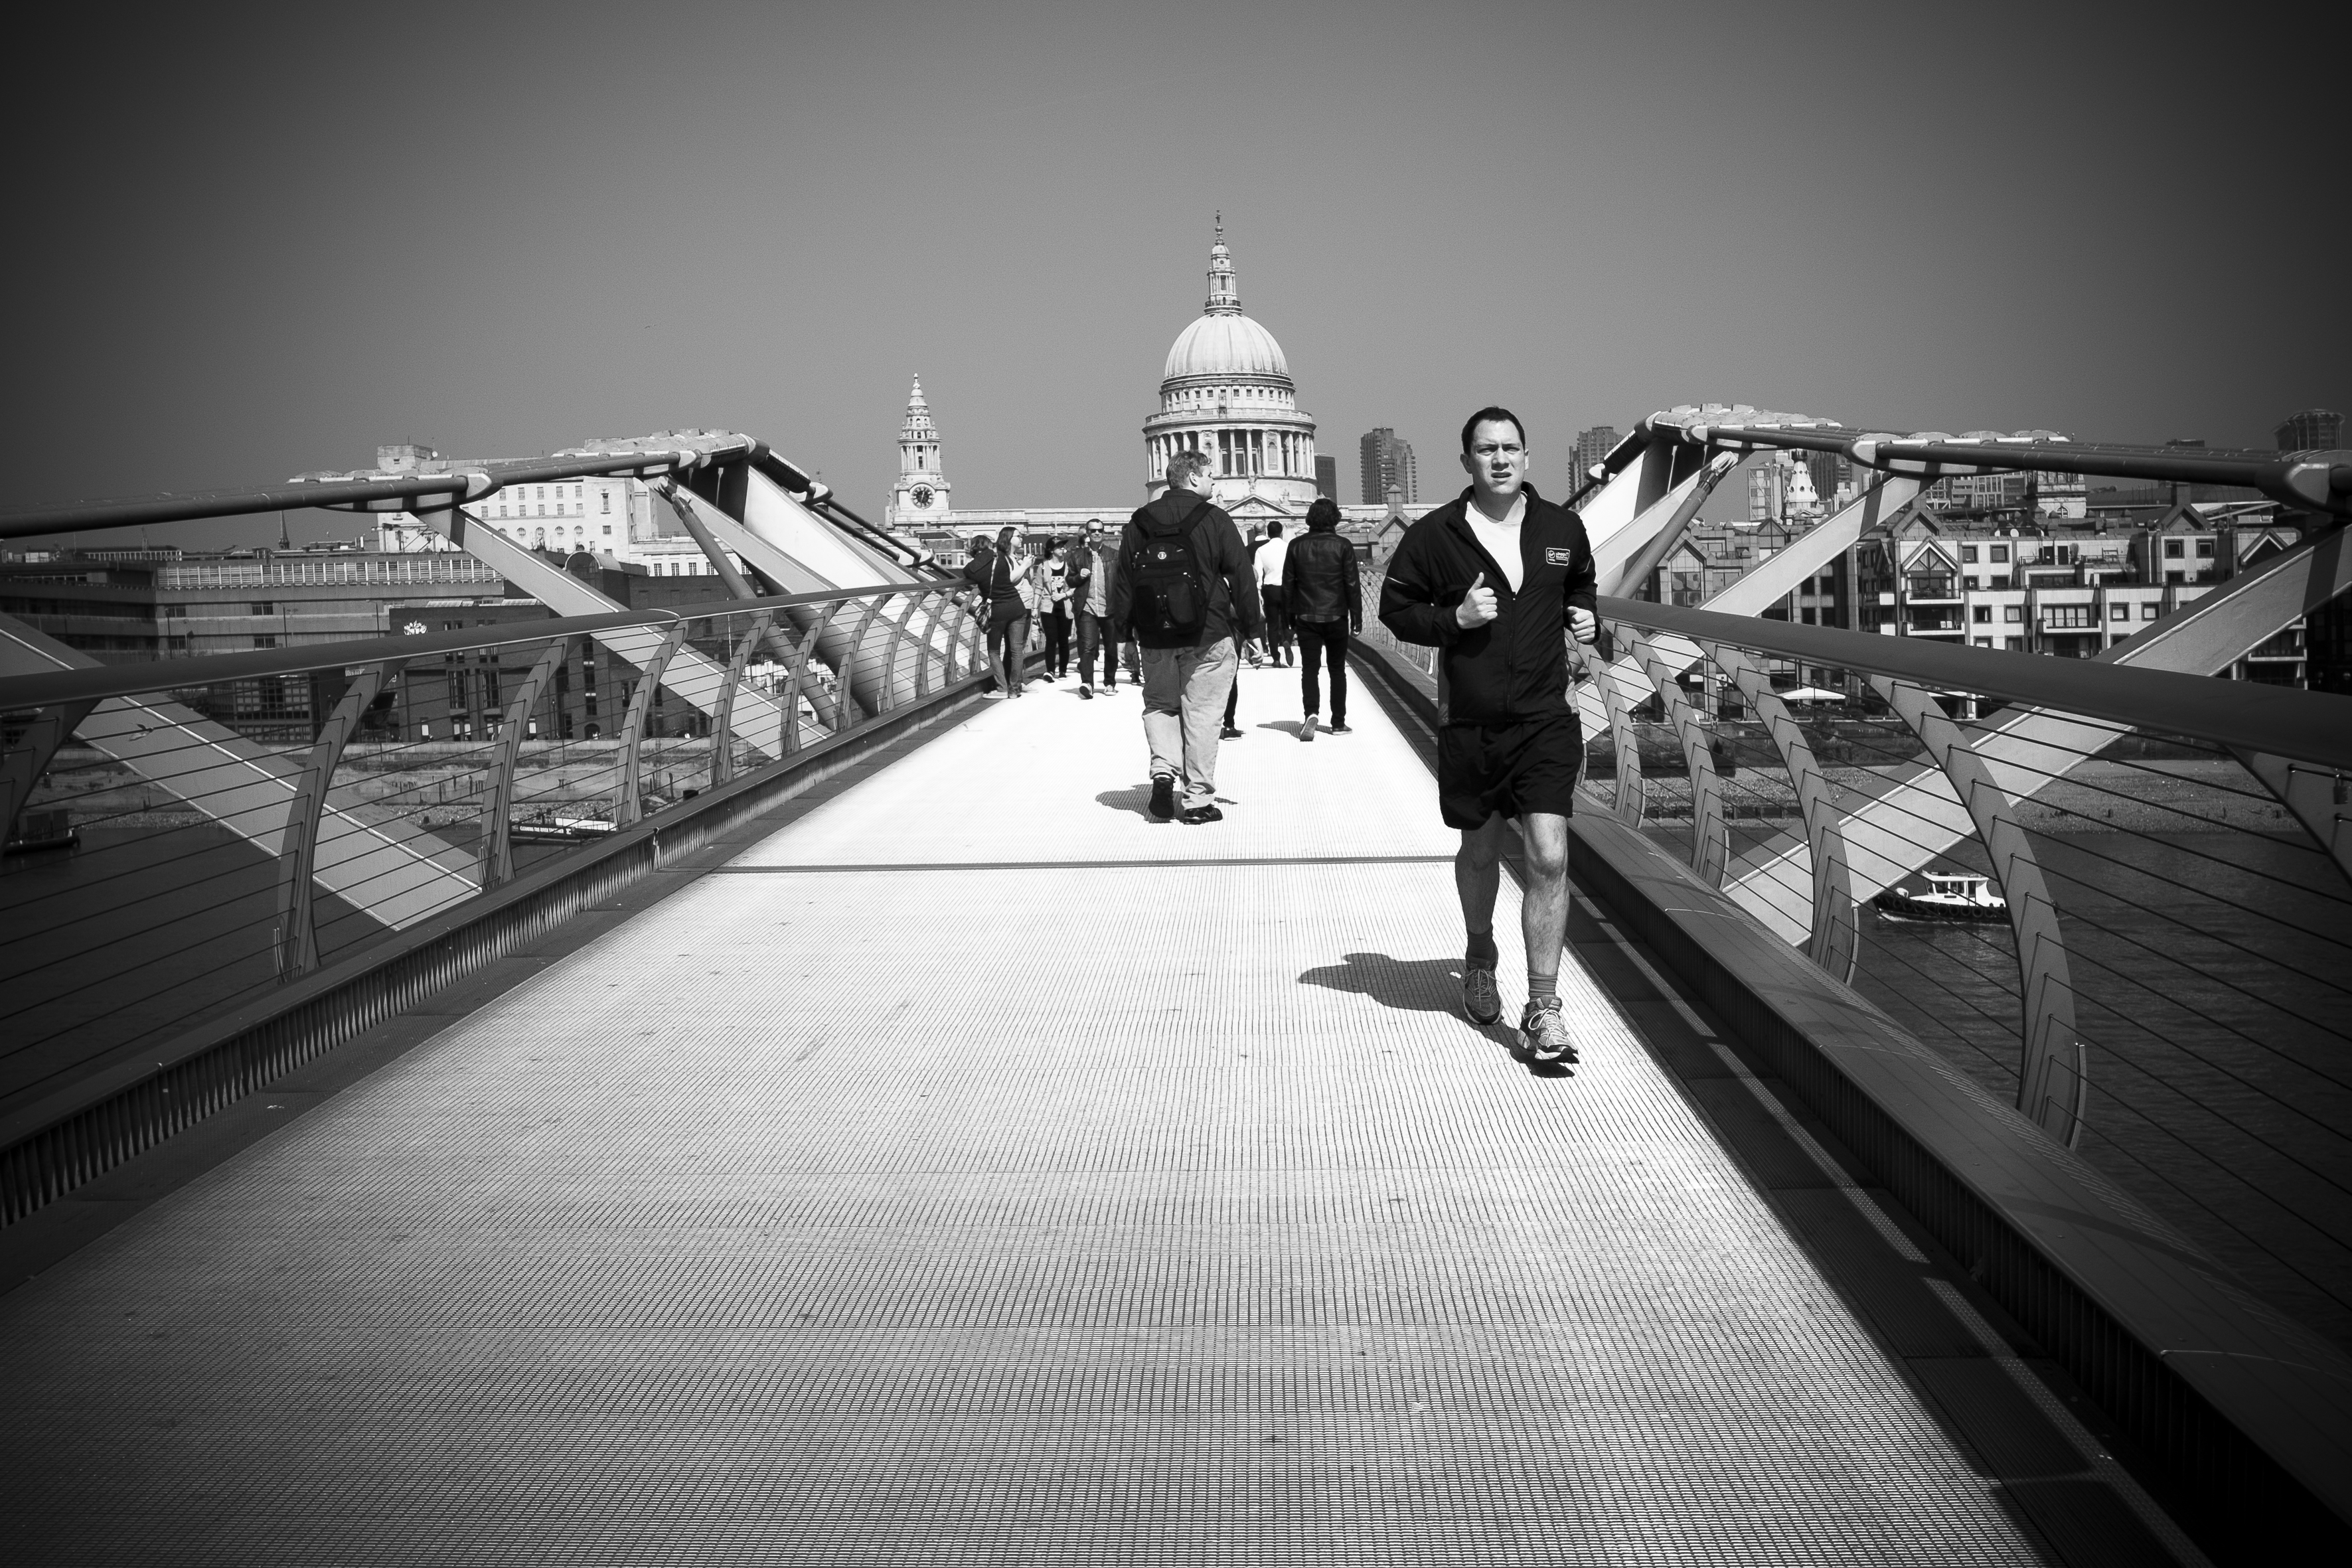
light, black and white, white, street, photography, urban, travel, fujifilm, reflection, darkness, black, monochrome, uk, england, bw, blackandwhite, blackwhite, london, ngc, photograph, noiretblanc, fuji, shape, fujixt1, fujix, monochrome photography, film noir